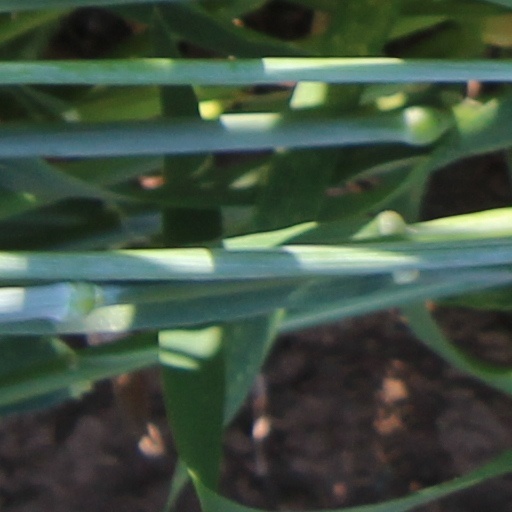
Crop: wheat